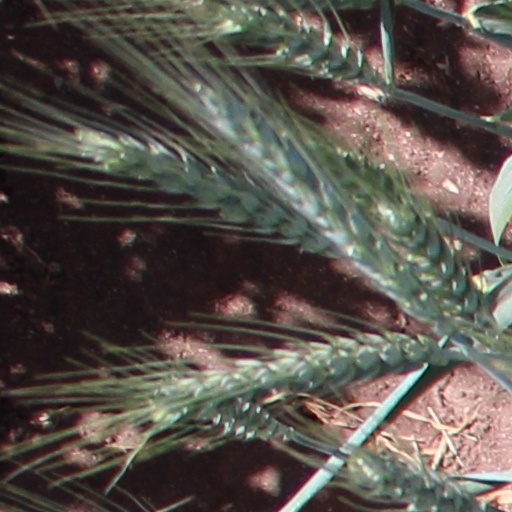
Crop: wheat